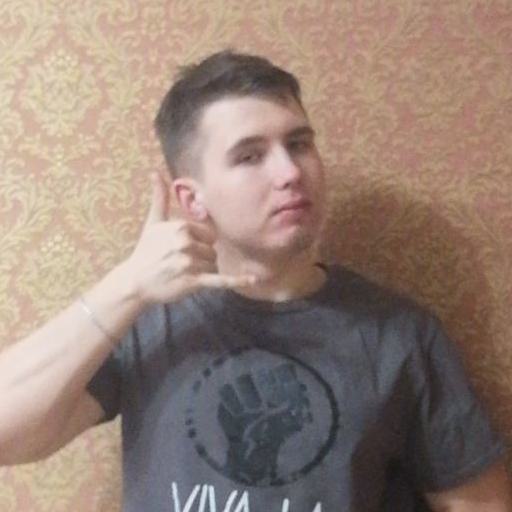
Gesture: call